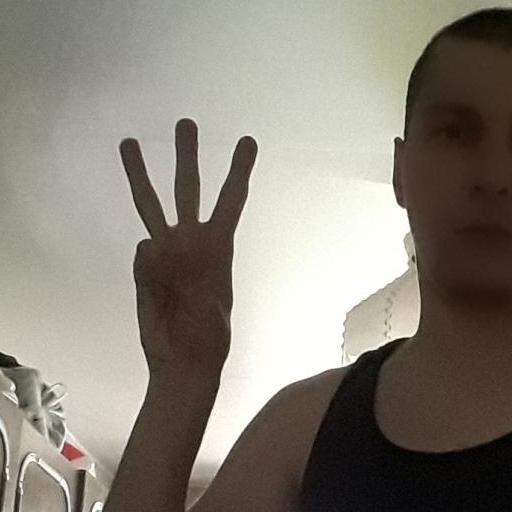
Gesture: three